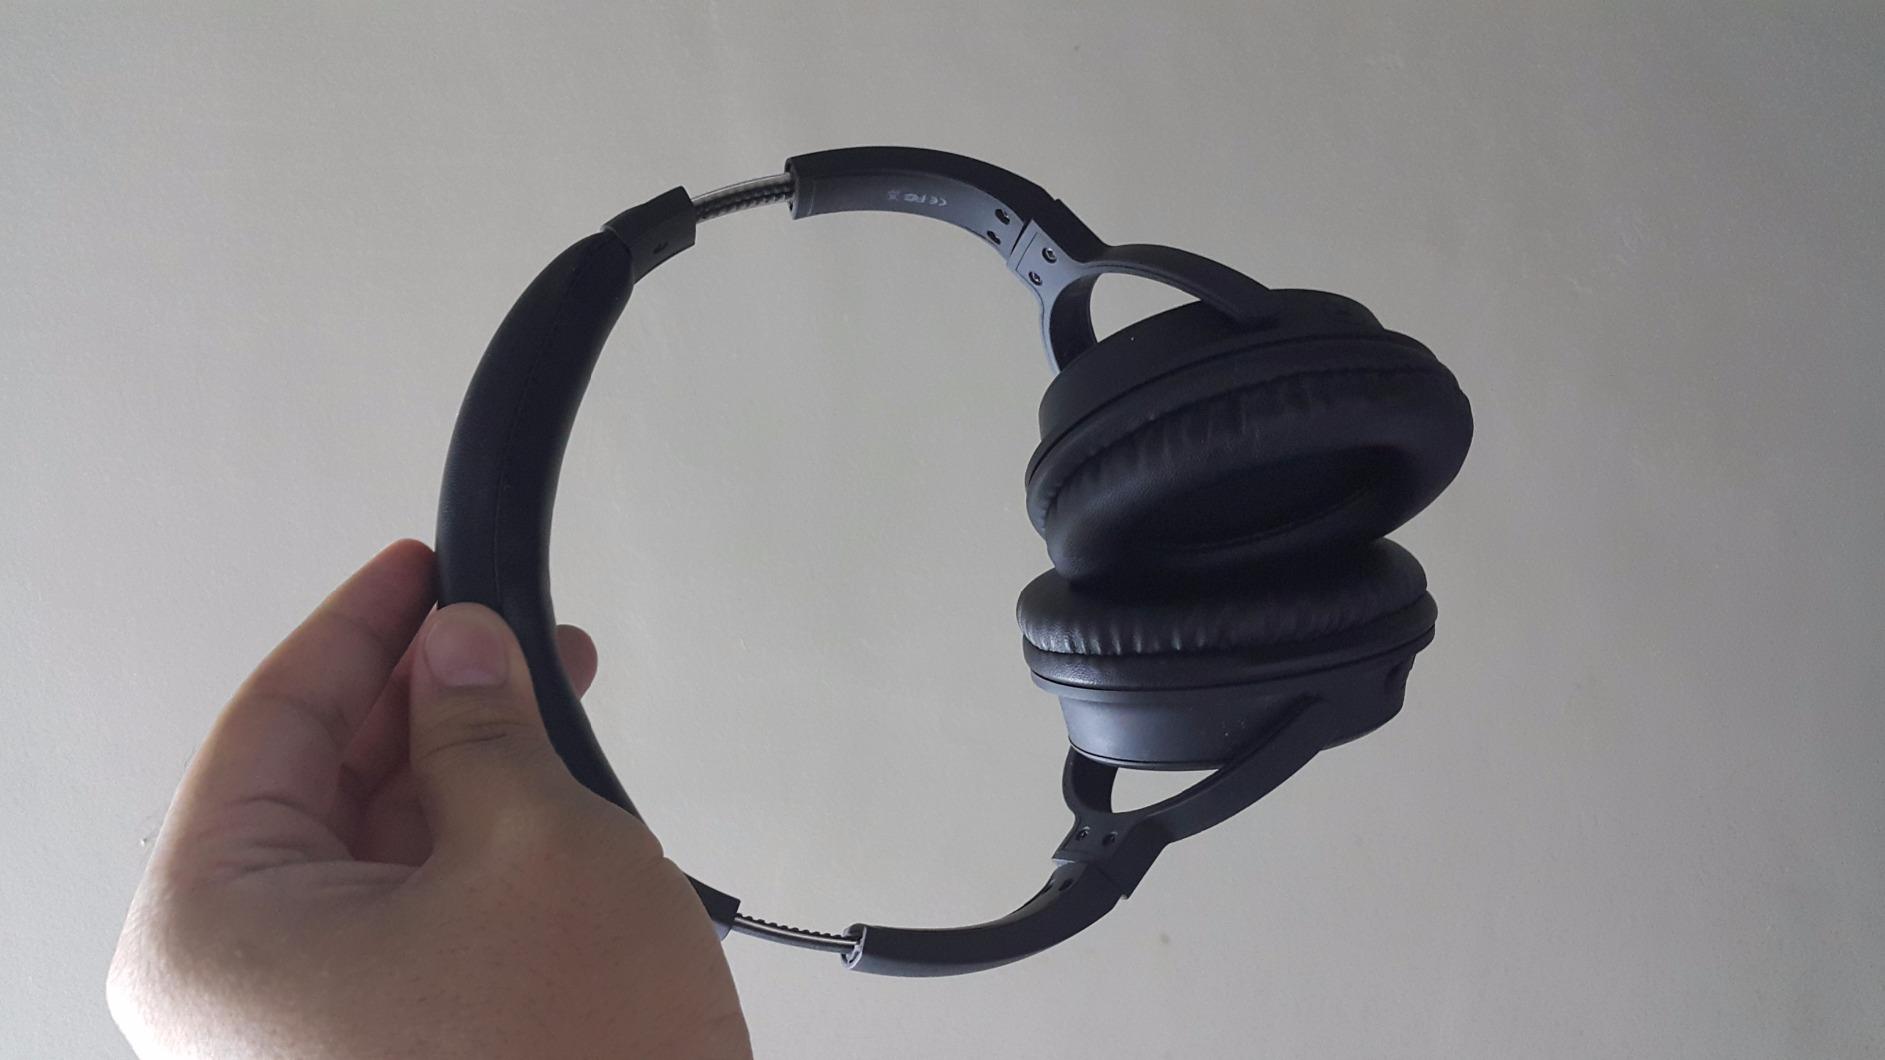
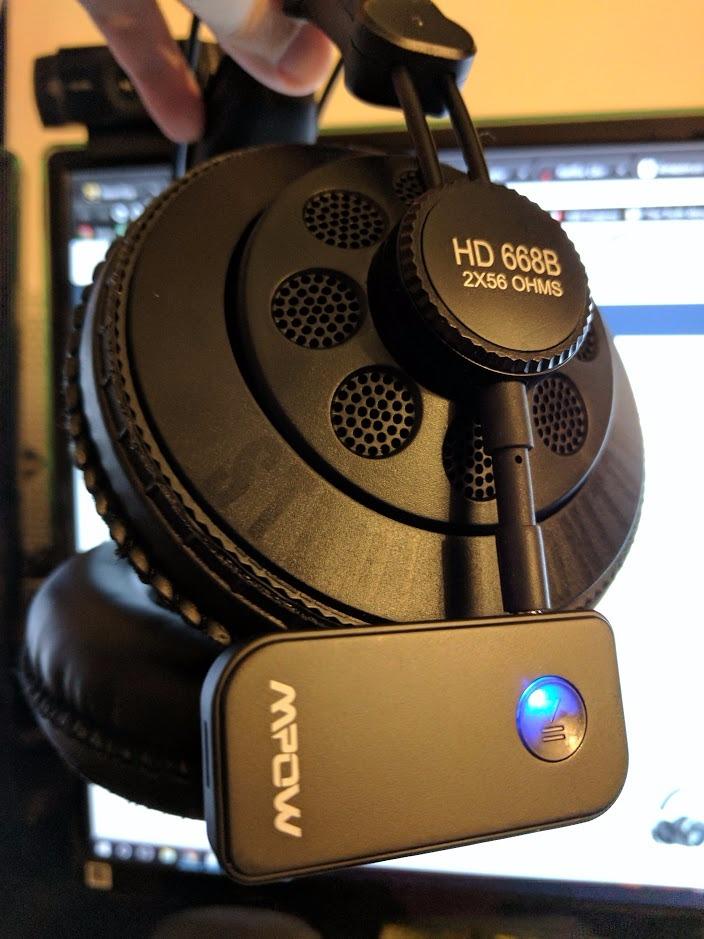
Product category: headphones
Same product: no